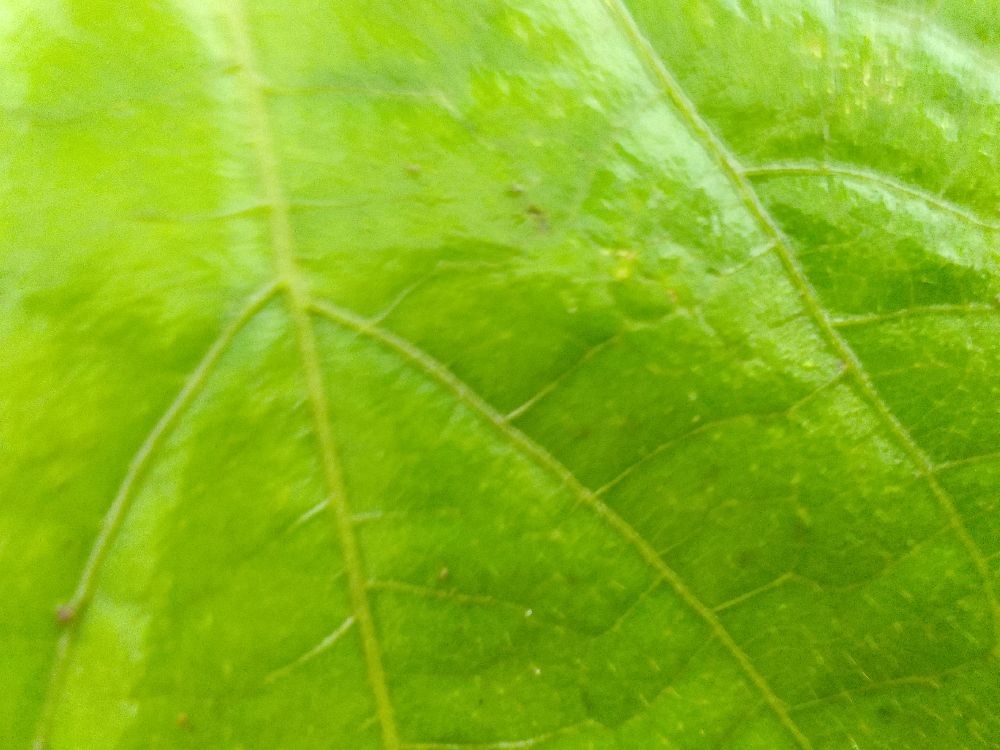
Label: healthy